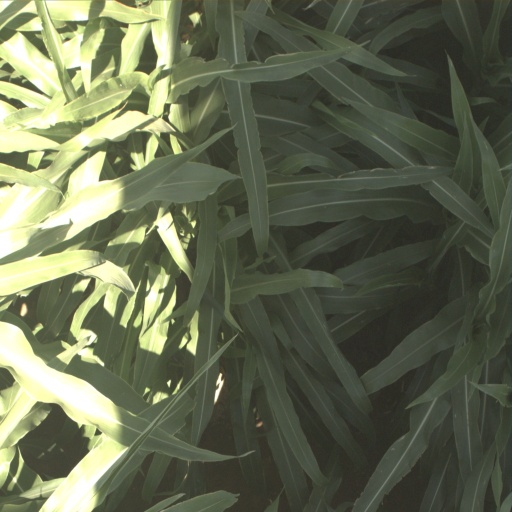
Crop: sorghum